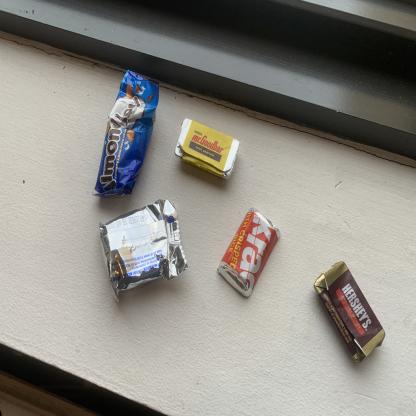
Label: plastics